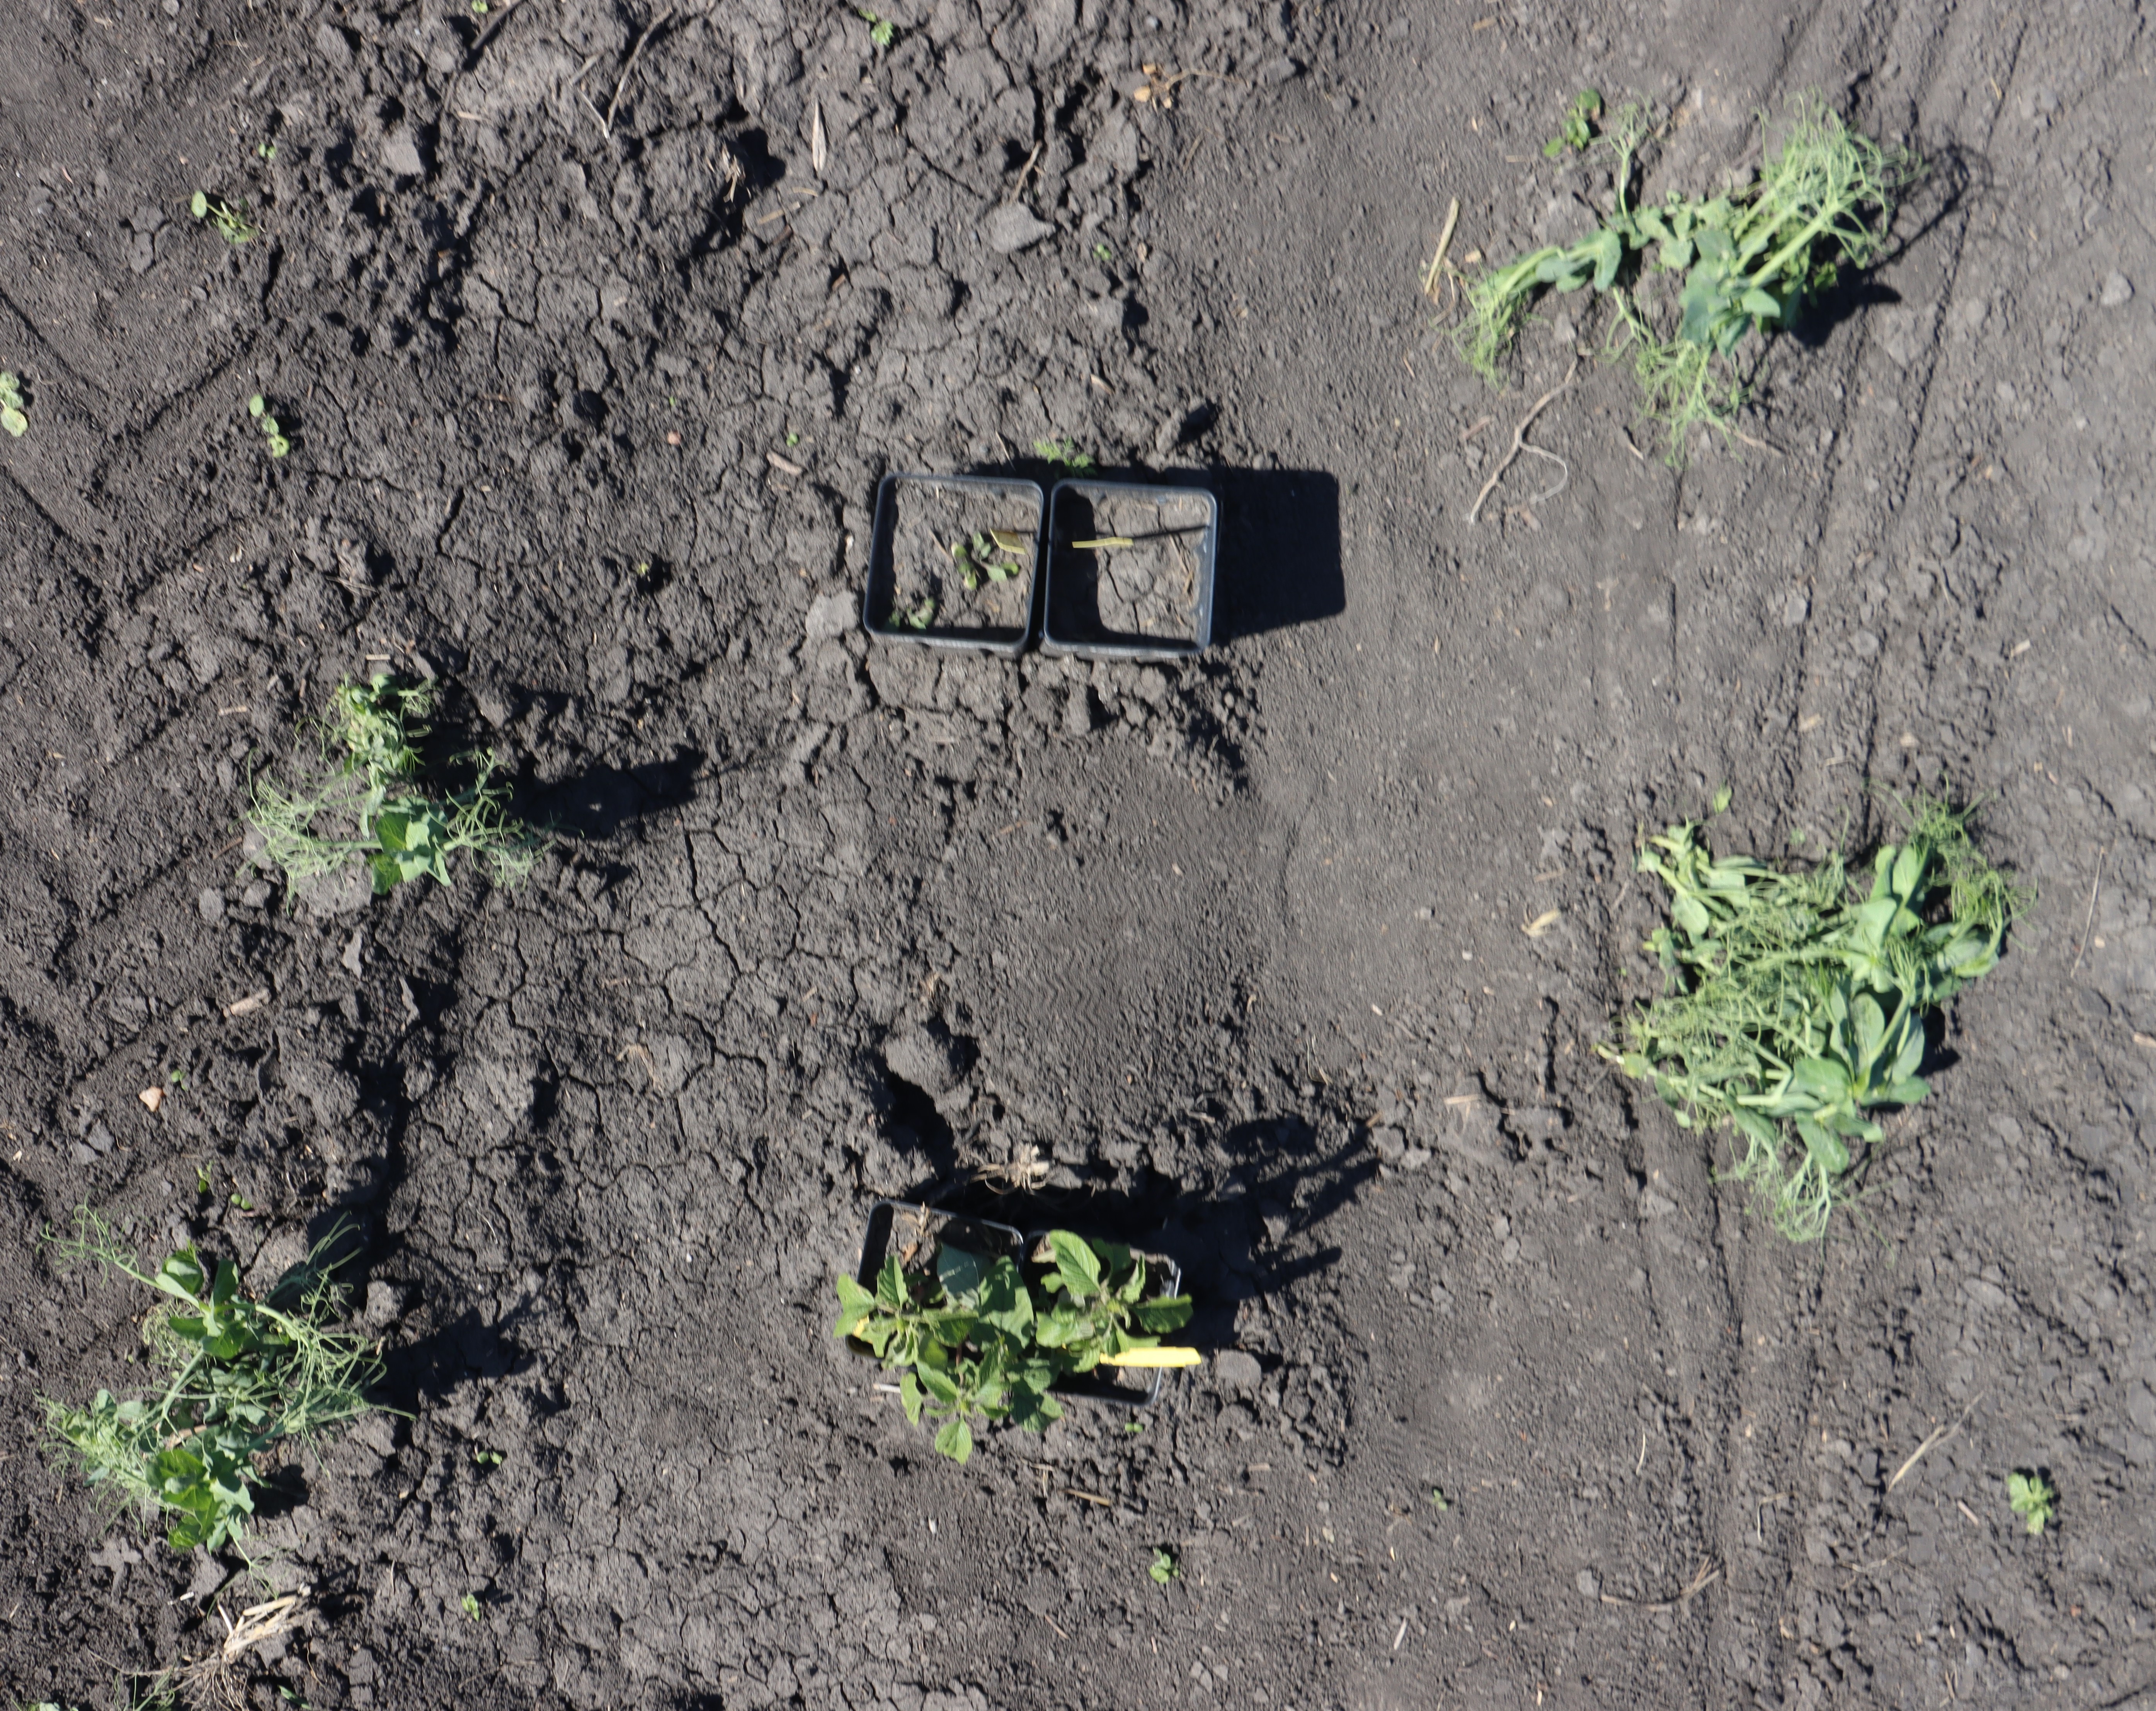
Crop: Field pea
Objects: Field Pea, Field Pea, Field Pea, Field Pea, Redroot Pigweed